Slateford railway station

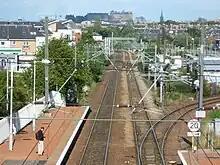
Slateford station in September 2011

It is currently served, Monday to Saturday, by one ScotRail service each hour from Glasgow Central to Edinburgh Waverley with a two-hourly Sunday service. There are also additional services, one from Motherwell to Edinburgh in the early morning with a late evening return and a morning peak service from Glasgow Central to Edinburgh via Carstairs, returning in the evening peak.